Chichen Itza

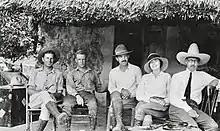
Chichen Itza, Carnegie Project staff, 1924: left to right, J.O. Kilmartin, engineer, U.S. Geological Survey; Monroe Amsden, assistant archeologist; Earl H. Morris, archeologist in charge of excavations; Ann Axtell Morris, artist; S.G. Morley, Carnegie Institution associate in charge

In 1923, the Mexican government awarded the Carnegie Institution a ten-year permit (later extended by another ten years) to allow U.S. archeologists to conduct extensive excavation and restoration of Chichen Itza. Carnegie researchers excavated and restored the Temple of Warriors and the Caracol, among other major buildings. At the same time, the Mexican government excavated and restored El Castillo (Temple of Kukulcán) and the Great Ball Court.